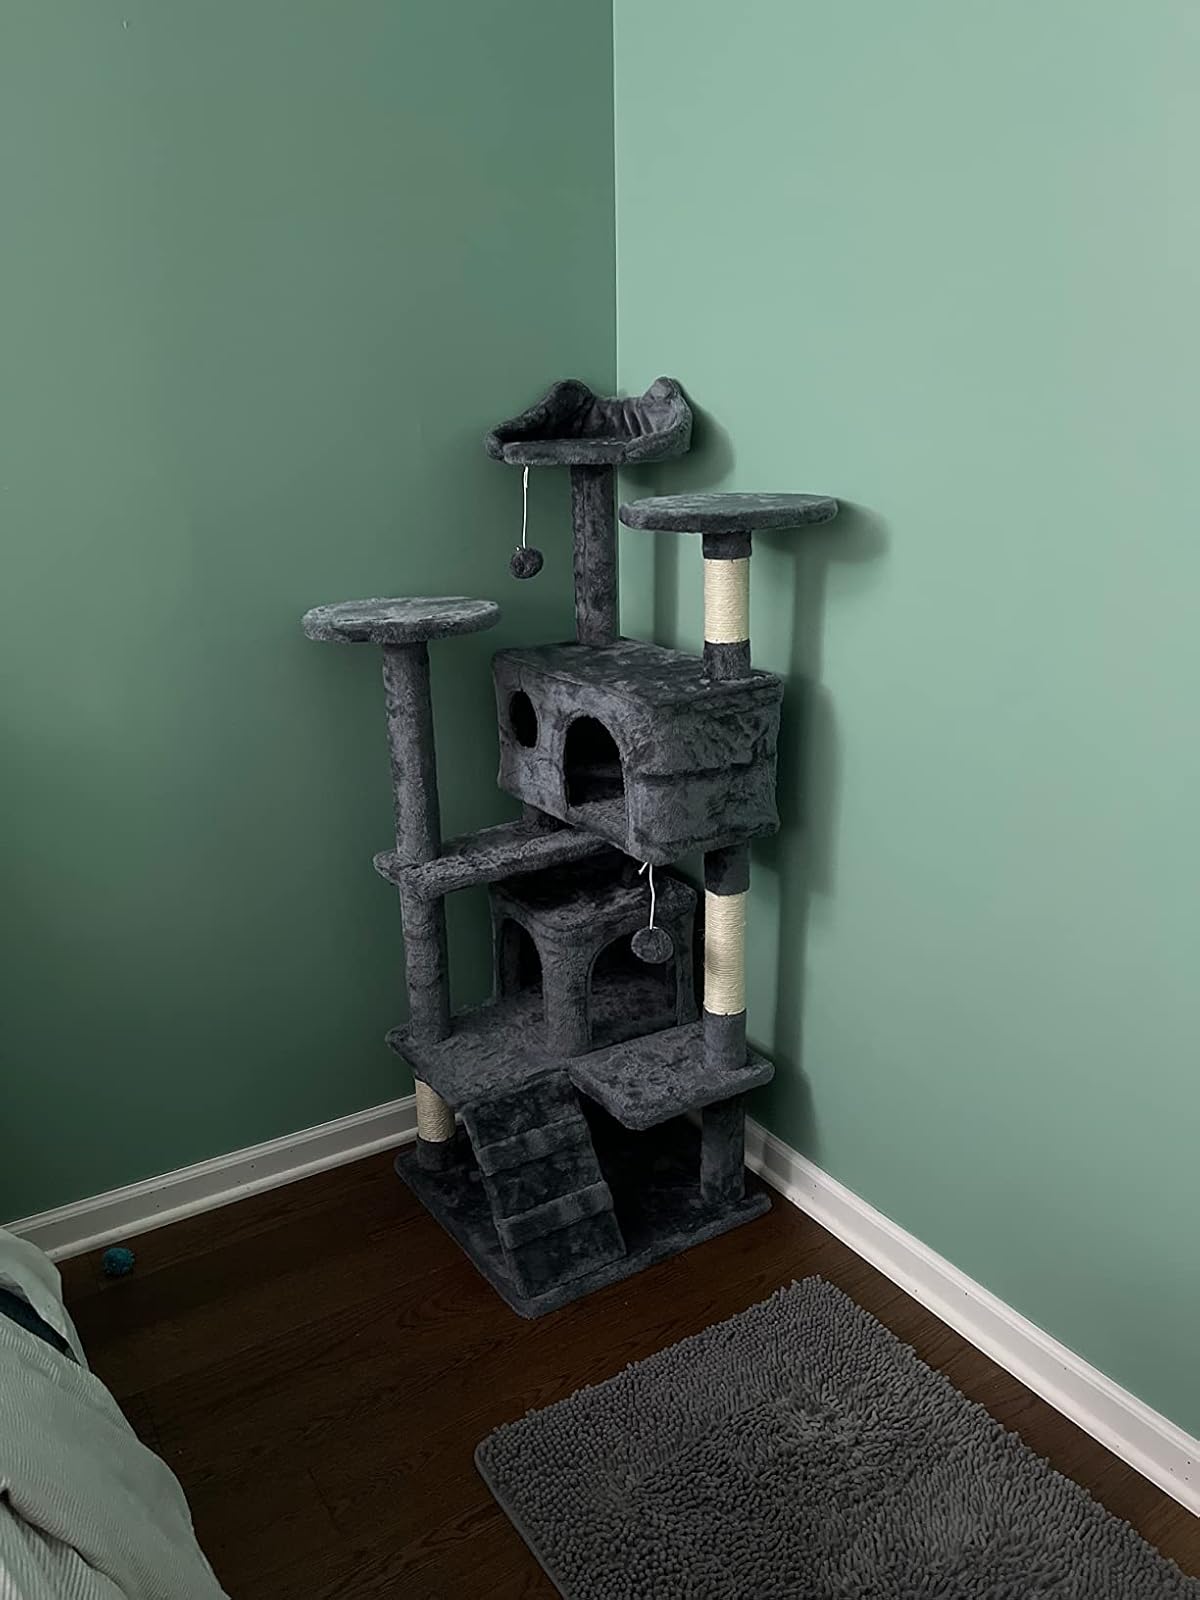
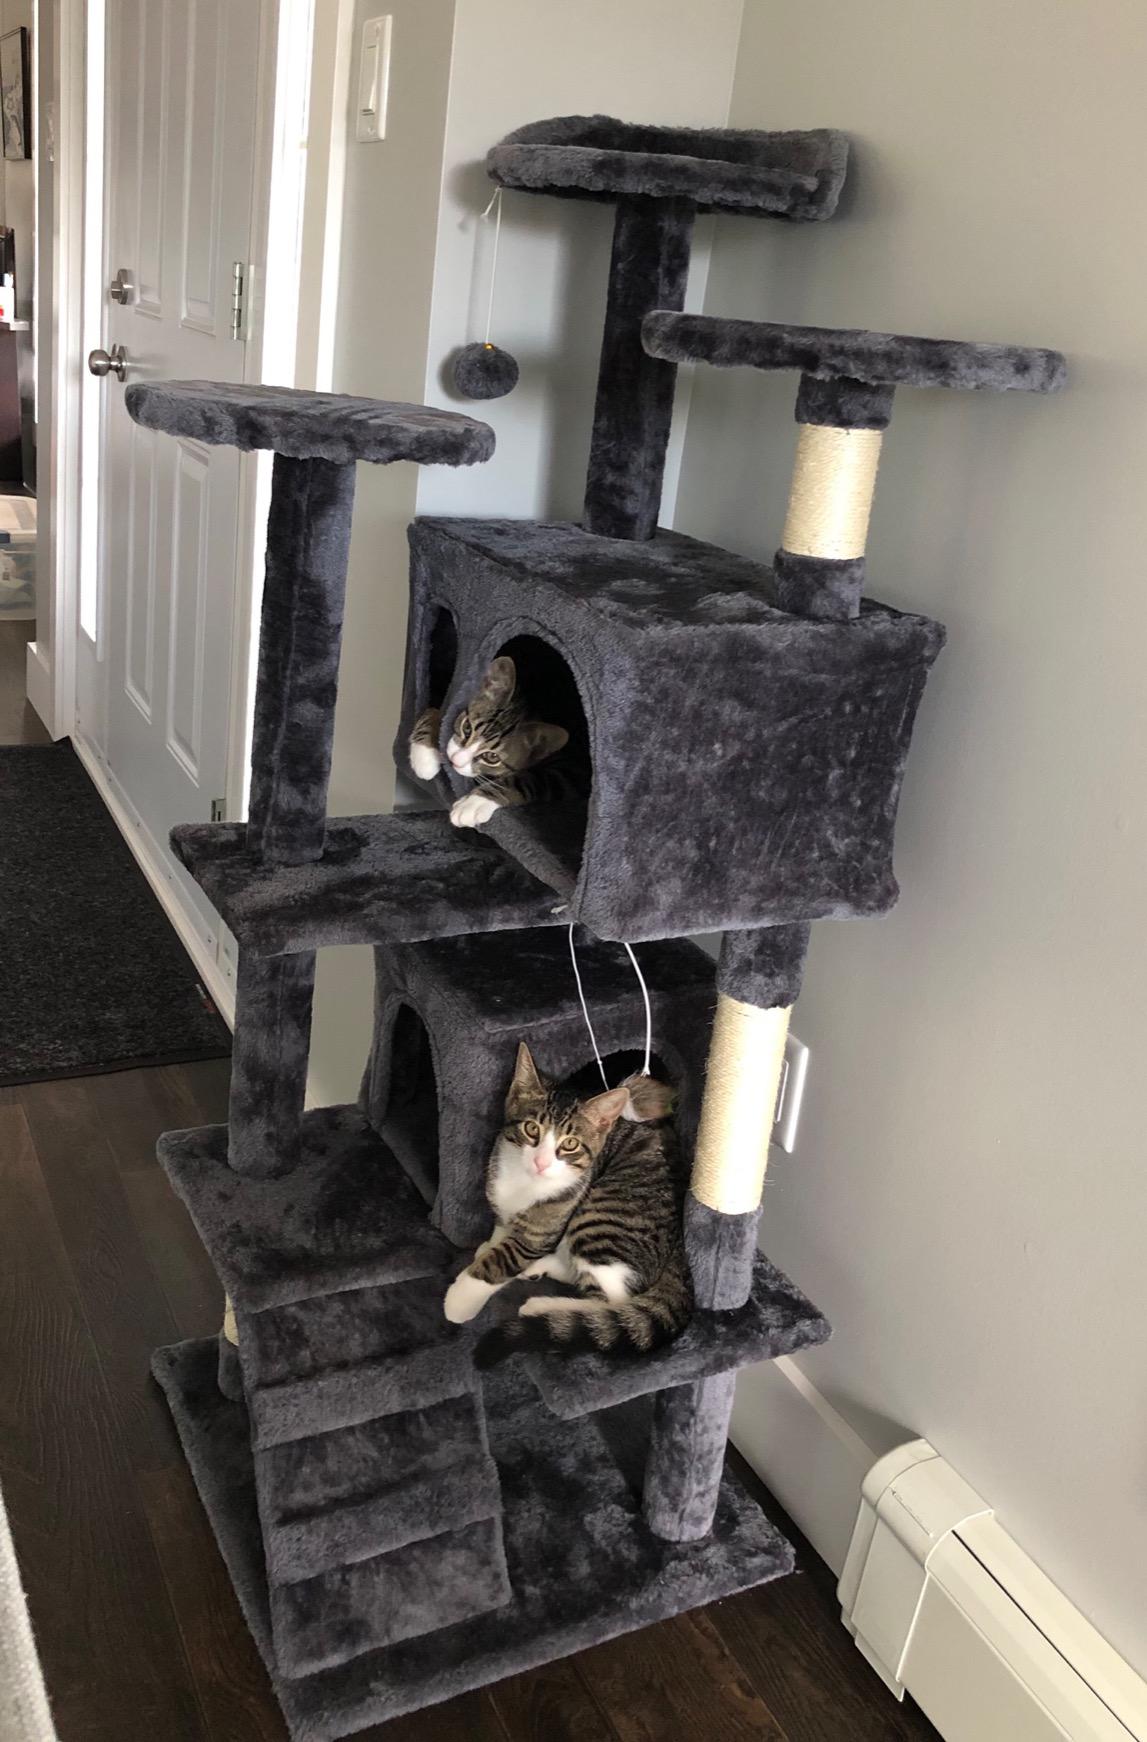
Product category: items_cat tree
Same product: yes